Corsairs of Algiers

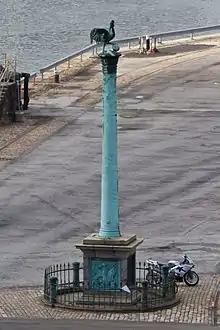
The Consulaire cannon (a.k.a. Baba Merzoug), in Brest arsenal

In 1529, Hayreddin Barbarossa seized the Peñon facing the city of Algiers from the Spanish and linked the rock to the port by building a pier. This allowed Algiers to become a secure port for naval and corsair companies. The city became the main base for corsairs in the Mediterranean. This domination enabled him to repel several attacks from a number of European countries, in particular, in October 1541, that of Charles V, Holy Roman Emperor, whose troops were defeated by the forces of the regency under the command of Hassan Agha, well aided by a storm which destroyed a good part of the enemy fleet.